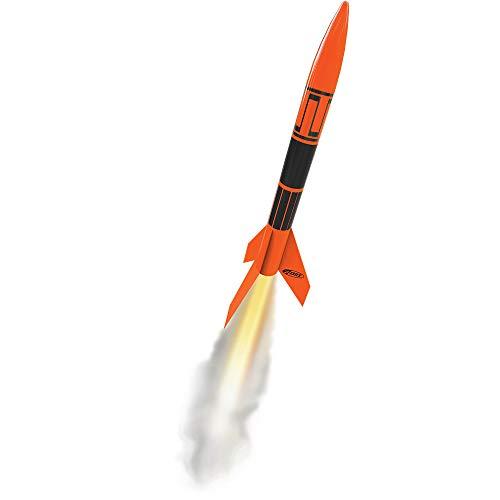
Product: Estes Alpha III Rocket Launch Set
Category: Toys & Games | Hobbies | Rockets | Model Rockets
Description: SKILL LEVEL: The Alpha III is an easy-to-assemble, Beginner level rocket with pre-colored parts.
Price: $31.50